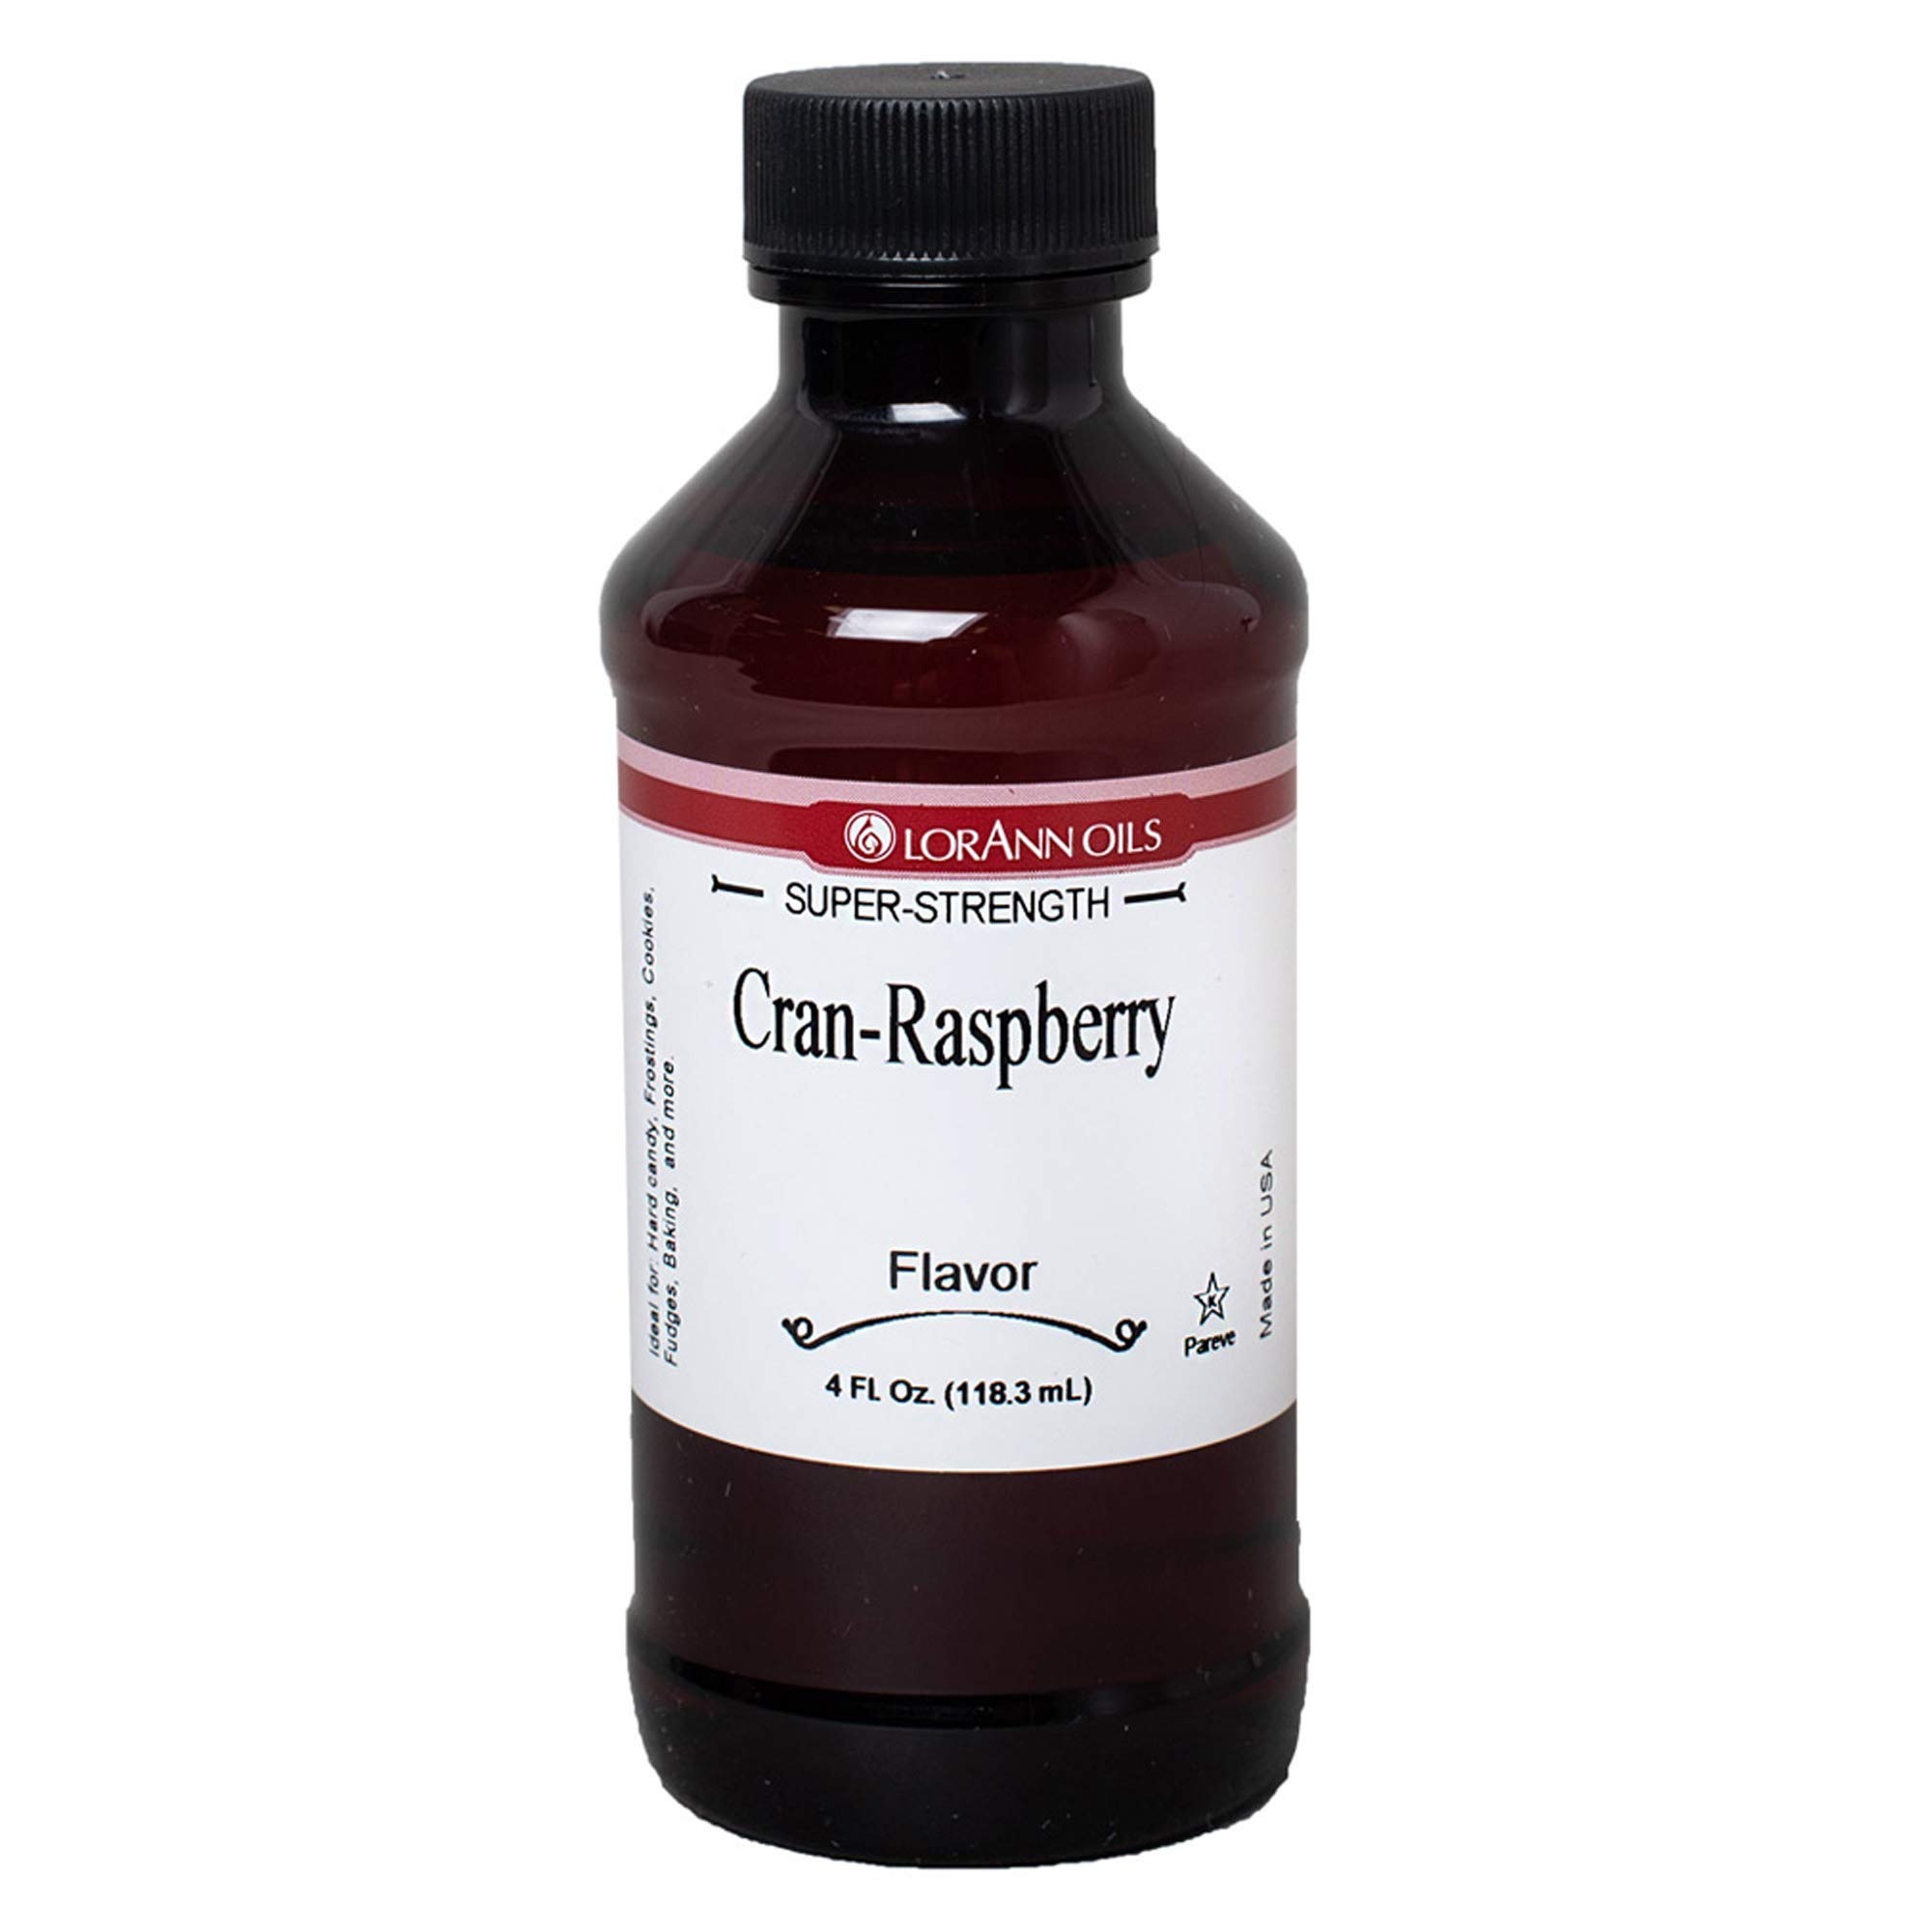
Item Name: LorAnn Cran-Raspberry SS Flavor, 4 ounce bottle
Bullet Point 1: Tickle your taste buds with our tart and sweet Cran-Raspberry flavor a delightful combination of cranberry (tart) and raspberry (sweet).
Bullet Point 2: Tickle your taste buds with our tart and sweet Cran-Raspberry flavor a delightful combination of cranberry (tart) and raspberry (sweet).
Bullet Point 3: A little goes a long way! LorAnn’s super strength flavors are three to four times the strength of typical baking extracts.
Bullet Point 4: When substituting super strength flavors for extracts, use ¼ to ½ teaspoon for 1 teaspoon of extract.
Bullet Point 5: Typical uses: hard candy, general candy making, cakes, cookies, frosting, ice cream and a wide variety of other baking and confectionery applications.
Bullet Point 6: Kosher - Gluten Free - Made in USA
Product Description: Quality - LorAnn a Family Tradition Since 1962
Value: 1.0
Unit: Fl Oz

Price: 17.64